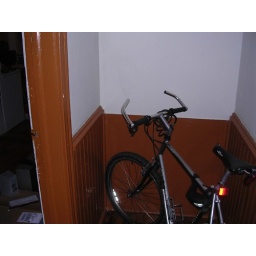
I store my bike in this entryway. The door to the left is the second door into the apartment.